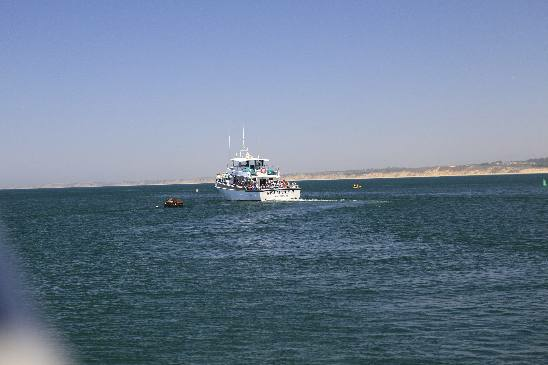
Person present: No